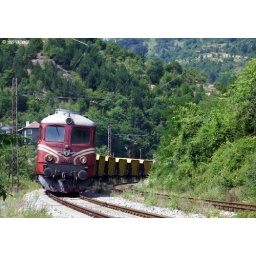
Diesel engine 06 012 of BDZ with a freight train consisted by hopper cars with rubble.